O RLY?

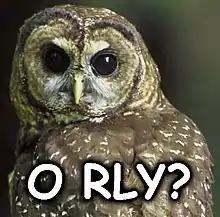
One of the variations of owl photos (Northern Spotted Owl)

O RLY? is an Internet meme, typically presented as an image macro featuring a snowy owl. The phrase "O RLY?", an abbreviated form of "Oh, really?", is popularly used in Internet forums in a sarcastic manner, often in response to an obvious, predictable, or blatantly false statement. Similar owl image macros followed the original to present different views, including images with the phrases "YA RLY" (Yeah, really.), "NO WAI!!" (No way!), and NO RLY. (Not really.)